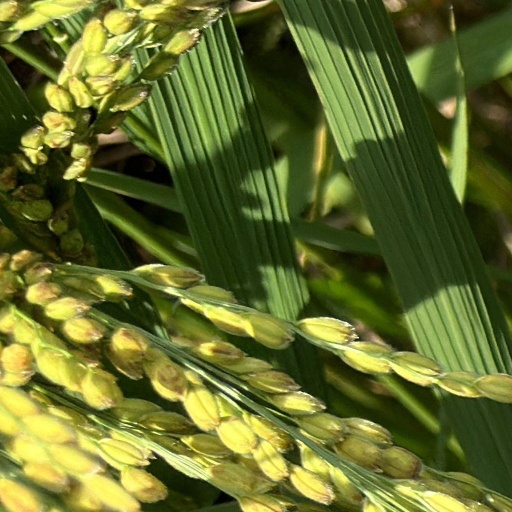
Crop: rice